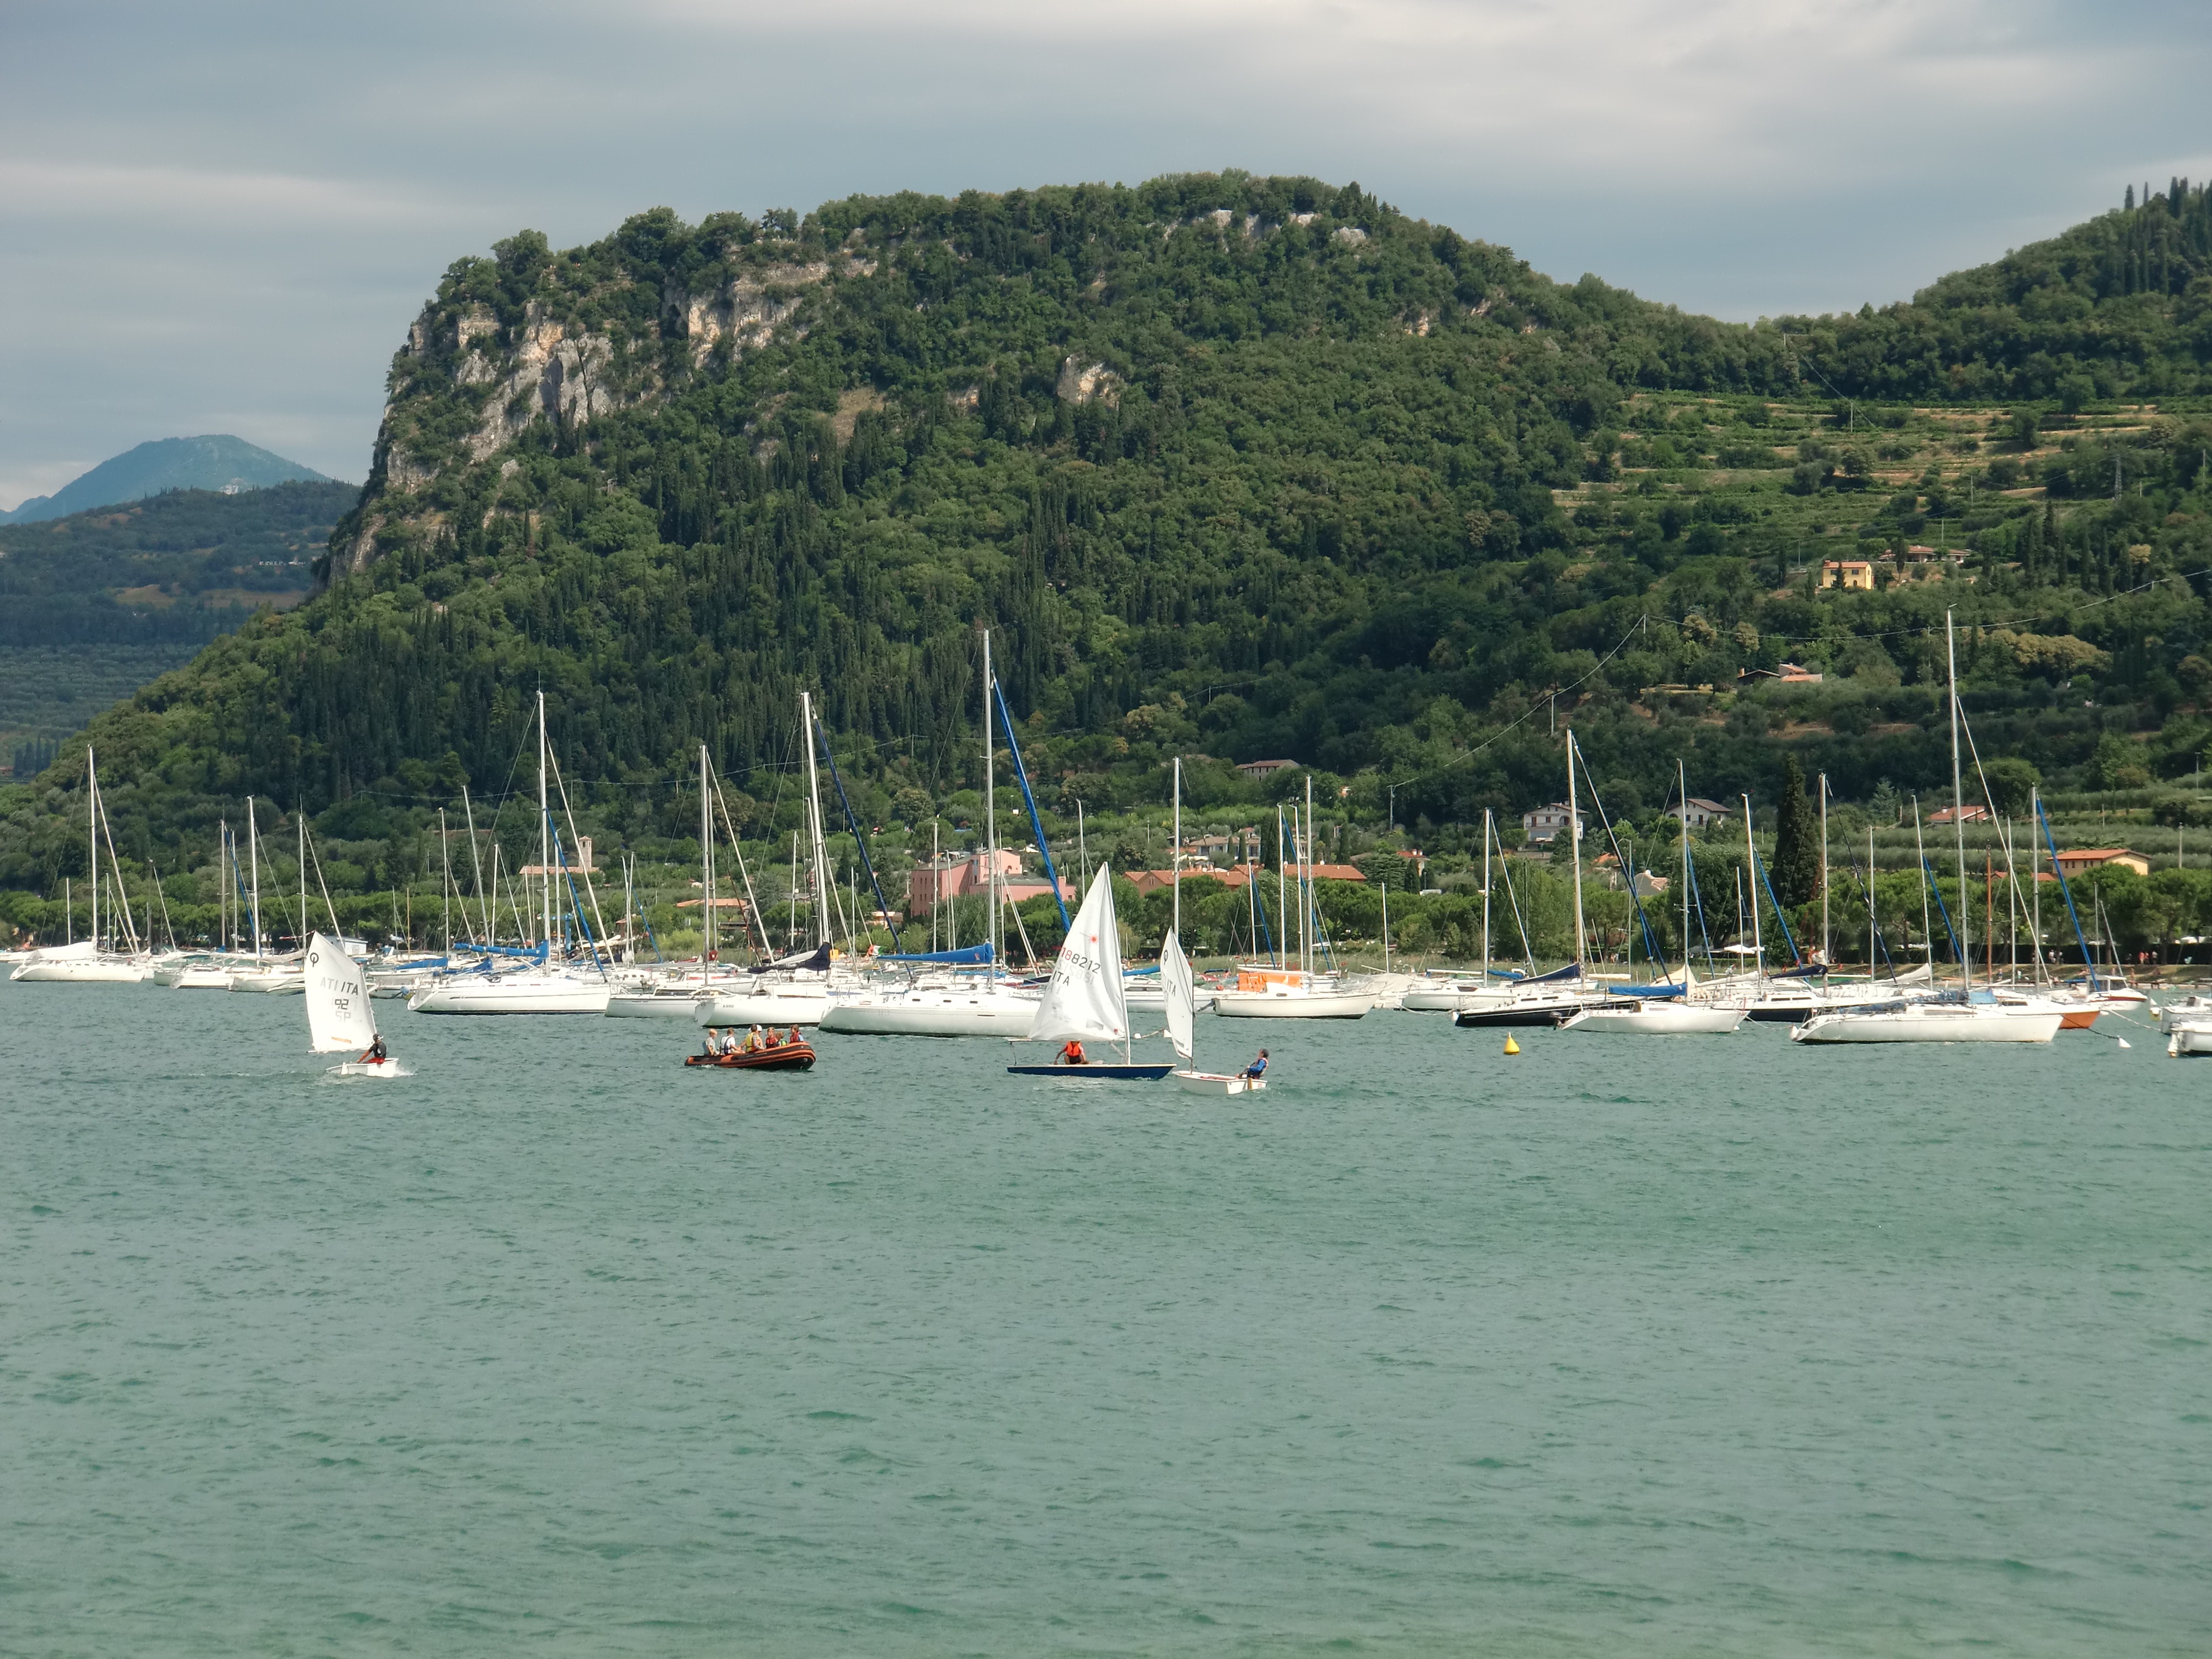
sea, coast, dock, boat, lake, vacation, vehicle, sailing, holiday, bay, island, italy, harbor, marina, sailboat, garda, boating, sail, watercraft, bardolino